John Patrick Looney

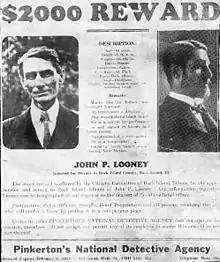
Reward poster for the capture of Looney issued after the 1922 murder of William Gabel

John Patrick Looney (1865–1942) was an American political fixer and Irish mob boss based in Rock Island, Illinois during the early 20th century. At the height of his power, Looney controlled most of the illegal gambling, prostitution, bootlegging, and racketeering in Rock Island. Through his tabloid newspaper "Rock Island News", he was able to blackmail and intimidate his opponents.